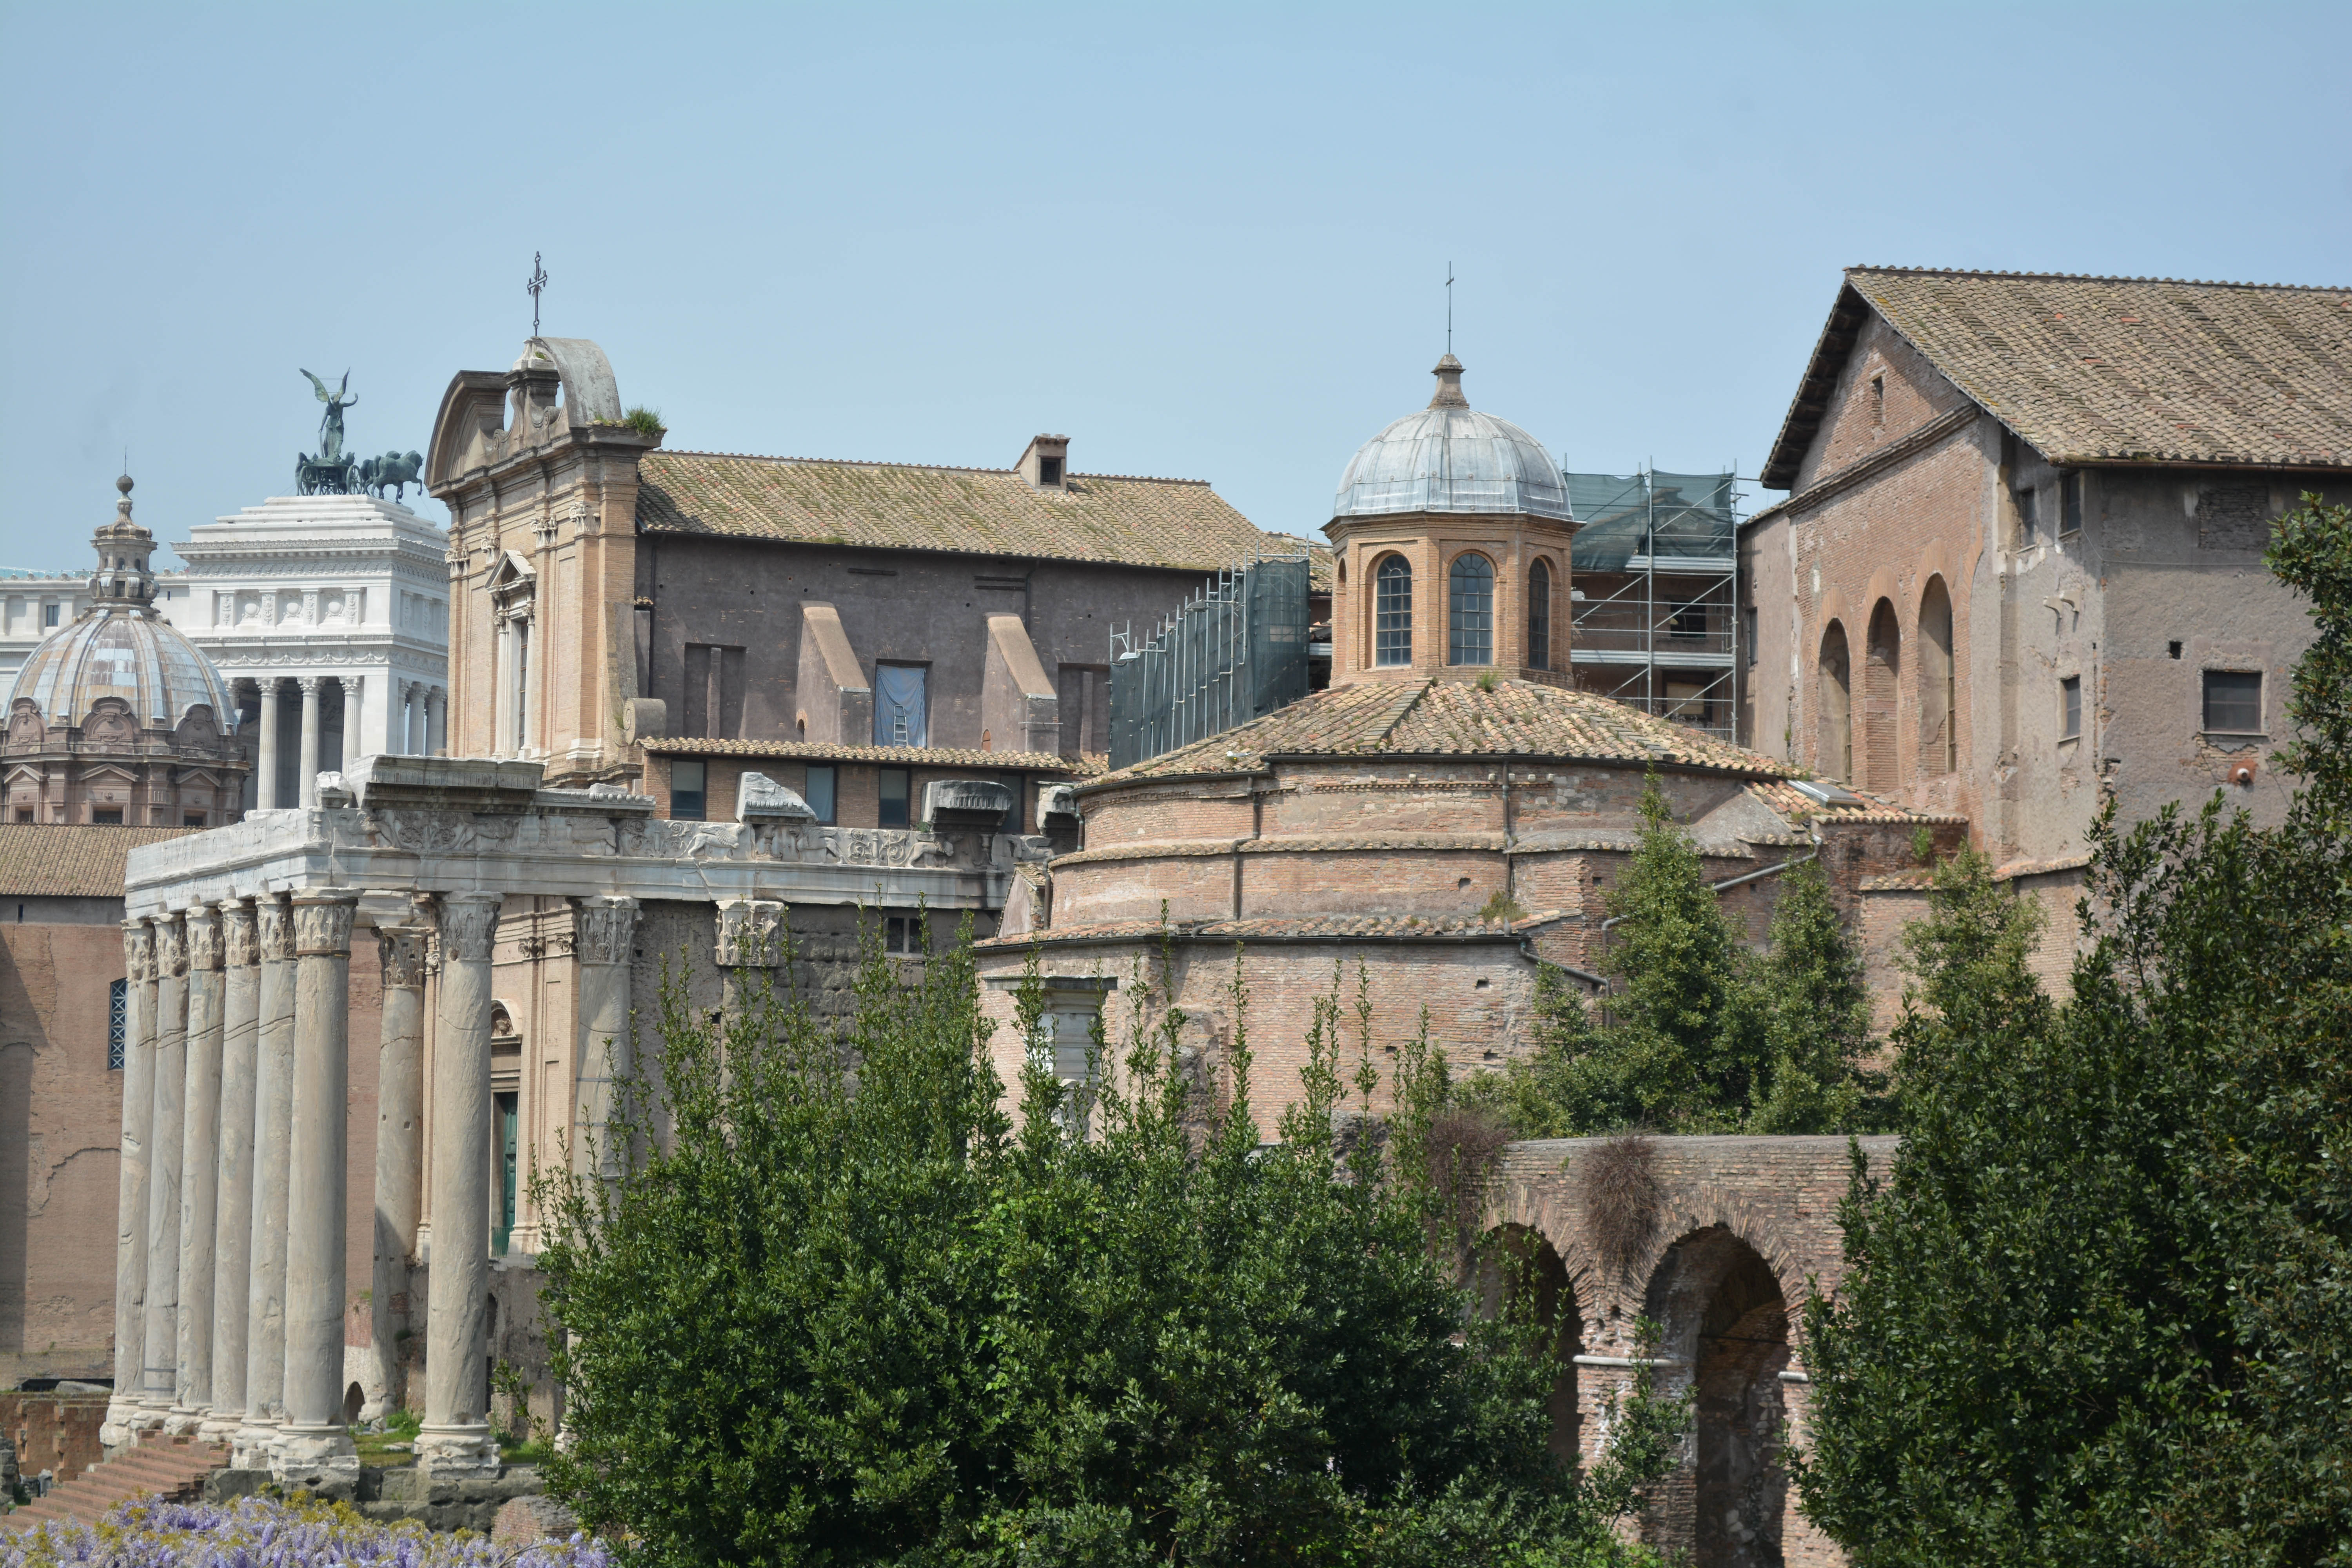
town, building, chateau, palace, church, place of worship, monastery, synagogue, estate, historic site, ancient history